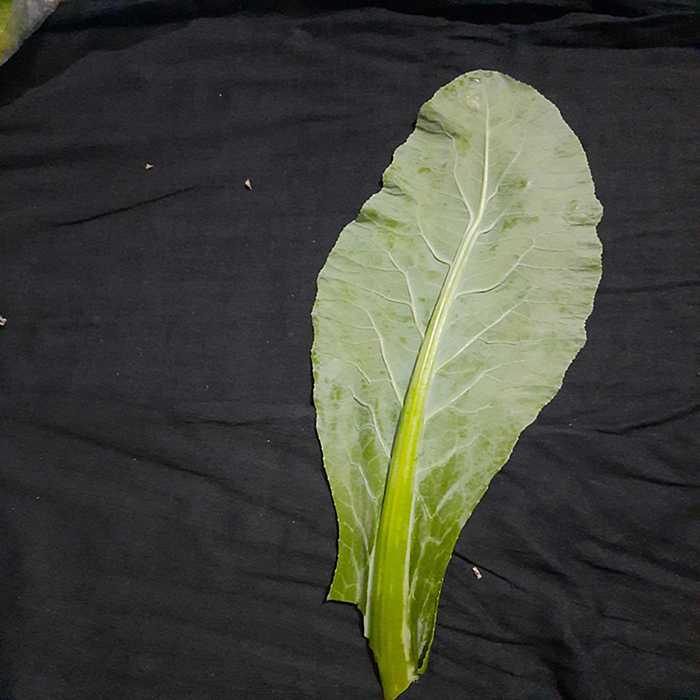
Plant: Cauliflower
Label: Fresh leaf